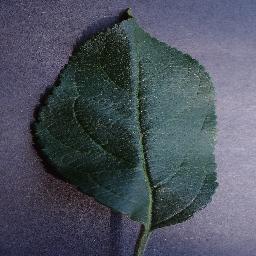
Label: Apple___healthy